May Qoqah

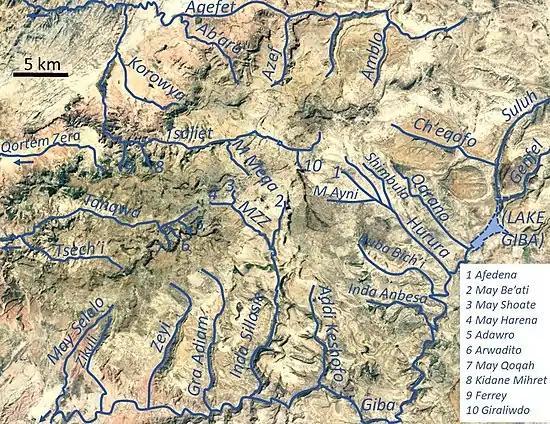
The river in the radial drainage network of Dogu’a Tembien

It is a confined bedrock river, with an average slope gradient of 90 metres per kilometre. The river has cut a gorge in the surrounding basalt.